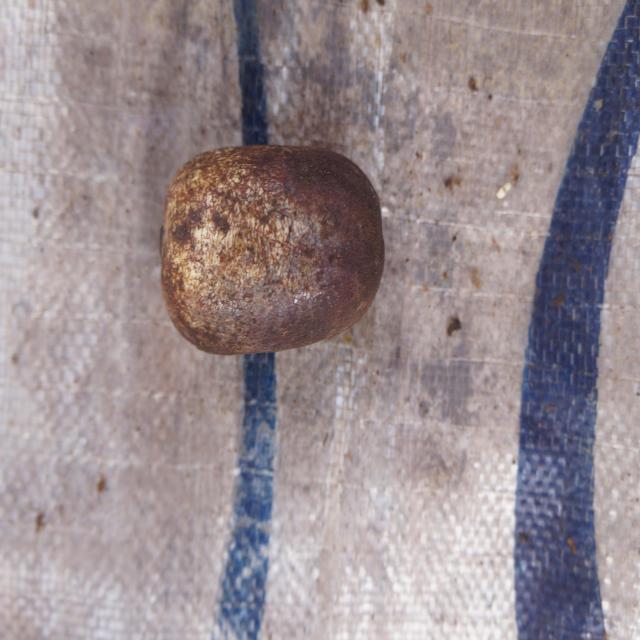
Plum grade: unripe